Inabanga

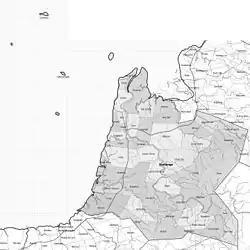
Map of Inabanga showing barangays and islands

Inabanga is politically subdivided into 50 barangays. Each barangay consists of puroks and some have sitios.